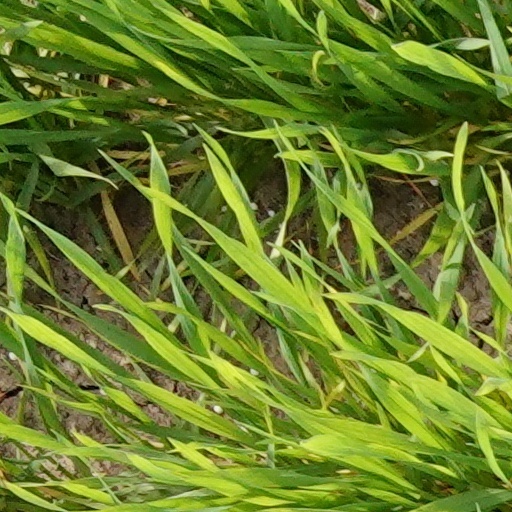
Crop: wheat